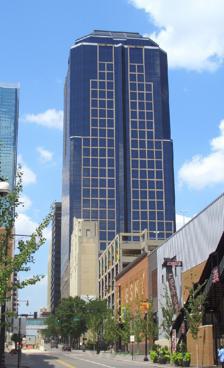
Building: 1201 Walnut
Country: United States of America
Year built: 1991
Skyscraper in Downtown Kansas City, Missouri, US 1201 Walnut General information Status Completed Type Office Location 1201 Walnut Street, Kansas City, Missouri, U.S. Coordinates 39°05′58″N 94°34′55″W / 39.09956°N 94.58194°W / 39.09956; -94.58194 Construction started 1988 Completed 1991 Owner Copaken, White & Blitt Height Roof 130.1 m (427 ft) Technical details Floor count 30 Floor area 44,593 m 2 (480,000 sq ft) Lifts/elevators 13 Design and construction Architect(s) HNTB References The 1201 Walnut Building is a skyscraper located in Downtown Kansas City , Missouri , US, built by HNTB Architects in 1991. Found at the intersection of 12th and Walnut streets, it is the eighth tallest habitable structure in the Kansas City Metropolitan Area , and the twelfth-tallest habitable structure in Missouri , at 427 feet. The exterior is made of mostly dark-colored glass , and granite panels, and is located one block North of the Power & Light District in downtown Kansas City. In late 2010, building tenant Stinson Leonard Street, LLP acquired the rights to place a large sign and corporate logo atop the southern face of the building. See also List of tallest buildings in Kansas City, Missouri References